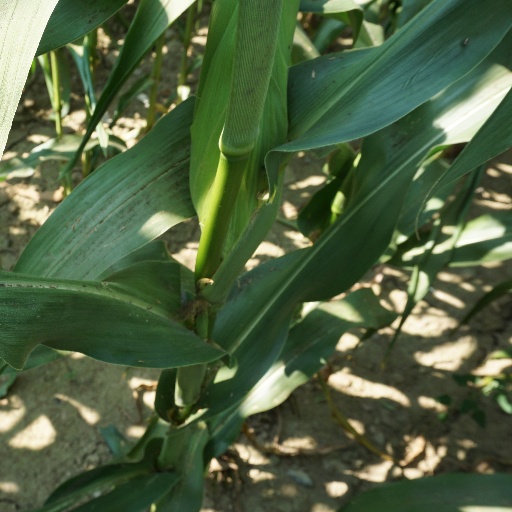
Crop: maize; corn